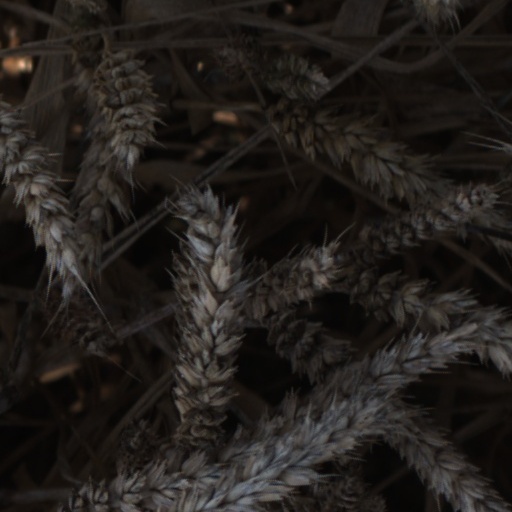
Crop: wheat